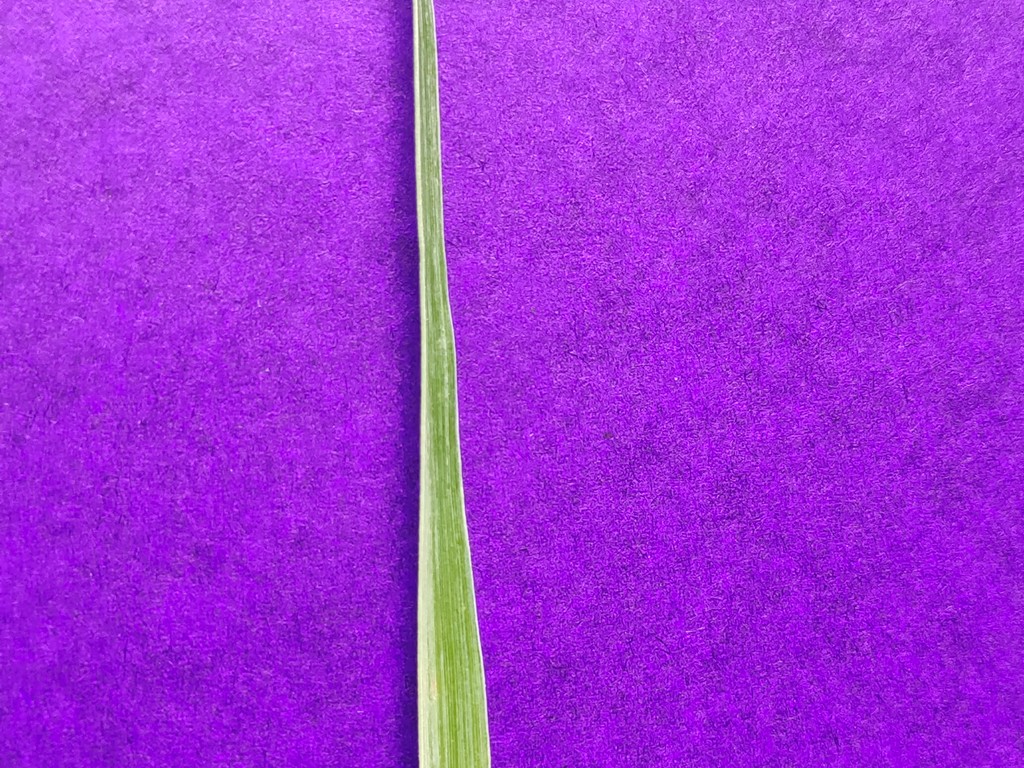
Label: Healthy